Health in Mali

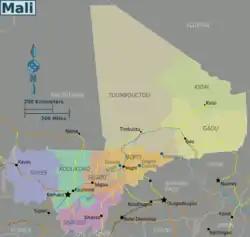

Medical facilities in Mali are very limited, especially outside of Bamako, and medicines are in short supply. In 2019, there were 1,478 medical facilities in Maili, including 18 government and university hospitals. The additional medical facilities included polyclinics, clinics, and health centers. The other facilities are small health centers and posts. The table below lists the hospitals, region, type, ownership, and coordinates: